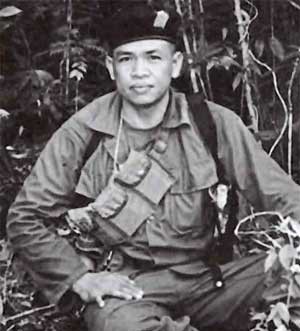
สมเพียร เอกสมญา

| name = สมเพียร เอกสมญา
| honorific_suffix = เครื่องราชอิสริยาภรณ์อันมีเกียรติยศยิ่งมงกุฎไทย|ป.ม., เครื่องราชอิสริยาภรณ์อันเป็นที่เชิดชูยิ่งช้างเผือก|ต.ช., เหรียญรามมาลาเข็มกล้ากลางสมร|ร.ม.ก.
| honorific_prefix = พลตำรวจเอก
| image = สมเพียร เอกสมญา.jpg
| caption = สมเพียรในปี 2513
| birth_date = เนี้ยบ แซ่เจ่ง
| birth_place = จังหวัดสงขลา ประเทศไทย
| death_place = จังหวัดยะลา ประเทศไทย
| nationality = ไทย
| known_for = เสียชีวิตระหว่างการปราบปรามพวกก่อความไม่สงบในจังหวัดยะลา และการทำเรื่องย้ายที่ไม่สำเร็จ
| occupation = ตำรวจ
| spouse = พิมพ์ชนา ภูวพงษ์พิทักษ์
| children = ชุมพล เอกสมญาเสรฐวุฒิ เอกสมญาอรรถพร เอกสมญาส.ต.อ.โรจนินทร์ ภูวพงศ์พิทักษ์
| allegiance = สำนักงานตำรวจแห่งชาติ ตำรวจภูธรภาค 9
| serviceyears = พ.ศ. 2513 – 2553
| rank = ไฟล์:RTP OF-5 (Police Colonel).svg|15px พันตำรวจเอก (พ.ศ. 2550)ไฟล์:RTP OF-9 (Police General).svg|15px พลตำรวจเอก (พ.ศ. 2553)
| battles = ความไม่สงบในชายแดนภาคใต้ของประเทศไทย 1 ปี 'จ่าเพียร' สิ้นวีรบุรุษขาเหล็ก...เขาบูโด
พลตำรวจเอก สมเพียร เอกสมญา (6 พฤศจิกายน พ.ศ. 2493ชาวยะลาร่วมพิธีรดน้ำศพผกก.สมเพียรแน่นวัด.html ชาวยะลาร่วมพิธีรดน้ำศพผกก.สมเพียรแน่นวัด จาก คมชัดลึก – 12 มีนาคม พ.ศ. 2553) เคยดำรงตำแหน่งผู้กำกับสถานีตำรวจภูธรบันนังสตา จังหวัดยะลา รับราชการตำรวจตั้งแต่เป็น สิบตำรวจตรี จนถึงยศพันตำรวจเอก ได้ฉายาว่า"จ่าเพียร นักสู้แห่งเทือกเขาบูโด"และ"จ่าเพียร ขาเหล็ก" จากการปฏิบัติหน้าที่อยู่ในพื้นที่จังหวัดชายแดนภาคใต้เป็นเวลากว่า 40 ปี เขาได้รับเลื่อนขั้นเป็นพลตำรวจเอกหลังจากเสียชีวิต และเกิดเป็นประเด็นขึ้นมาหลังทราบว่าเขาพยายามขอย้ายแต่ไม่ได้
== ประวัติ ==
สมเพียร เป็นบุตรคนที่ 4 ใน 10 คน ของไกร ชาวบ้านวังใหญ่ จังหวัดสงขลา กับโกว แซ่เจ่ง ชาวจีนอพยพมาจากไหหลำ เมื่อแรกเกิดมีชื่อว่า "เนี้ยบ"ปณัสย์ พุ่มริ้ว, เรื่องจากปก, นิตยสาร ฅ คน ปีที่ 5 ฉบับที่ 6 (54) เมษายน พ.ศ. 2553 หน้า 34-63 เกิดที่ตำบลวังใหญ่ อำเภอเทพา จังหวัดสงขลาเนชั่นสุดสัปดาห์, ปีที่ 18 ฉบับที่ 929, 19 มีนาคม 2553 หน้า 8-9 จบการศึกษาระดับมัธยมศึกษาตอนต้นจากโรงเรียนมัธยมเทพา มัธยมศึกษาตอนปลายจากสำนักงานส่งเสริมการศึกษานอกระบบและการศึกษาตามอัธยาศัย|ศูนย์การศึกษานอกโรงเรียนจังหวัดนครศรีธรรมราช (ปัจจุบันคือ สำนักงาน กศน. จังหวัดนครศรีธรรมราช) ประวัติ พล.ต.อ. สมเพียรจากเว็บไซต์ของนายณรงค์ ชื่นนิรันดร์ ต่อมาเข้าเรียนที่โรงเรียนตำรวจภูธร 9 จังหวัดยะลา เมื่อ พ.ศ. 2513 (นพต. รุ่น 15) เริ่มต้นชีวิตรับราชการตำรวจที่สถานีตำรวจภูธรบันนังสตา จังหวัดยะลา ซึ่งในขณะนั้น พื้นที่ดังกล่าวเป็นเขตเคลื่อนไหวของขบวนการโจรก่อการร้ายแบ่งแยกดินแดน ทั้งพรรคคอมมิวนิสต์มลายา|โจรจีนคอมมิวนิสต์ ขบวนการโจรก่อการร้าย และกลุ่มผู้ก่อความไม่สงบ เคยผ่านการยิงปะทะมาแล้วนับร้อยครั้ง สามารถสังหารฝ่ายตรงข้าม ยึดอาวุธปืน และที่พักเป็นจำนวนมาก ซึ่งผลในการนำกำลังเข้าปะทะกับโจรก่อการร้ายดังกล่าว ทำให้ได้รับบาดเจ็บทั้งเล็กน้อยและสาหัสถึง 8 ครั้ง จ่าเพียร ยอดมือปราบแห่งบันนังสตา บุรุษผู้พิทักษ์สันติราษฎร์ สารคดี จ่าเพียร
เมื่อปี พ.ศ. 2519 จ่าสิบตรี สมเพียร เปิดฉากยิงปะทะกับขบวนการโจรก่อการร้าย กลุ่มนายลาเตะ เจาะปันตัง ที่จับตัวตำรวจและครอบครัวไปเรียกค่าไถ่ที่เทือกเขาเจาะปันตัง อำเภอบันนังสตา ผลจากการปะทะเขาถูกสะเก็ดระเบิดที่ขาซ้ายและหน้าอก ได้รับบาดเจ็บสาหัสถูกส่งรักษาตัว ณ โรงพยาบาลศูนย์ยะลา และจากการปะทะในครั้งนี้ทำให้ขาข้างซ้ายแทบพิการ บทสัมภาษณ์สุดท้าย พ.ต.อ.สมเพียร เอกสมญา...อยากให้ผู้บังคับบัญชารับรู้ว่าพวกเราทำงานกันอย่างไร สำนักข่าวอิศรา
ปี พ.ศ. 2526 ยิงปะทะกับขบวนการโจรก่อการร้าย กลุ่มนายคอเดร์ แกแตะ กับพวกประมาณ 30 คนที่อำเภอสะบ้าย้อย จังหวัดสงขลา ถูกยิงที่ต้นขาขวากระสุนฝังใน
ปี พ.ศ. 2550 สมเพียร กลับสู่บันนังสตา มารับตำแหน่ง ผกก.สภ.บันนังสตา ติดยศ พ.ต.อ. ในขณะที่แผ่นดินกำลังลุกเป็นไฟ กลุ่มก่อความไม่สงบในพื้นที่ สามารถจัดตั้งแนวร่วมฯ และกองกำลังรบขนาดเล็ก (RKK) เพื่อใช้ซุ่มโจมตีเจ้าหน้าที่ ให้ได้รับความสูญเสียเป็นจำนวนมาก ประชาชนผู้บริสุทธิ์ เจ้าหน้าที่ตำรวจ ทหาร ถูกลอบยิง วางระเบิด ฆ่าตัดคอ ล้มตายเป็นใบไม้ร่วง นับเป็นงานที่หนักและท้าทายอย่างมาก แม้รูปแบบการก่อความไม่สงบของกลุ่มคนร้ายได้ปรับเปลี่ยนไปจากเมื่อเกือบ 30 ปีที่แล้วมาก แต่อาศัยเป็นผู้ชำนาญในพื้นที่มาก่อน และมีแหล่งข่าวเก่าที่เคยทำงานร่วมกันในอดีต จึงไม่เกินความสามารถที่จะที่จะสืบเสาะหาแหล่งกบดาน และติดตามความเคลื่อนไหวของกลุ่มก่อความไม่สงบ และหลังจากเข้ามารับตำแหน่งผู้กำกับสถานีตำรวจภูธรบันนังสตาได้ไม่นาน วันที่ 1 สิงหาคม 2550 ได้ นำกำลังเจ้าหน้าที่ตำรวจในสังกัดเข้าปิดล้อมตรวจค้น และยิงปะทะกับกลุ่มโจรก่อการร้ายที่บ้านเตี๊ยะ อำเภอบันนังสตา จังหวัดยะลา กลุ่มสุริมิง เปาะสา ที่ก่อเหตุร้ายในพื้นที่หลายครั้ง ผลการปะทะ ทำให้กลุ่มคนร้ายเสียชีวิต 6 ราย สามารถยึดอาวุธปืนสงครามและยุทธภัณฑ์ได้เป็นจำนวนมาก ครู4ร.ร.ระทึกโจรใต้ปิดทางบึ้มรปภ.ครูปัตตานี wbns.oas.psu.ac.th
วันที่ 18 สิงหาคม 2550 สนธิกำลังเข้าติดตามจับกุมบุคคลเป้าหมายในพื้นที่หมู่บ้านตะโล๊ะซูแม อำเภอกรงปินัง จังหวัดยะลา ได้ยิงปะทะกับกลุ่มโจรก่อการร้าย 5 นาที คนร้ายเสียชีวิต 1 คน ยึดอาวุธปืนพกขนาด 11 มม. 1 กระบอก จับแกนนำเดือนสิงหาคม 2550 narongthai.com
วันที่ 30 ตุลาคม 2550 นำกำลังเจ้าหน้าที่เข้าทำการติดตามจับกุมกลุ่มคนร้าย ที่หมู่ 2 บ้านกือลอง ตลิ่งชัน อ.บันนังสตา จ.ยะลา เกิดการปะทะกับกลุ่มโจรก่อการร้าย ประมาณ 20 นาที ฝ่ายคนร้ายเสียชีวิตใน ที่เกิดเหตุจำนวน 2 ราย ยึดอาวุธปืนพกได้ 1 กระบอก พร้อมยุทธภัณฑ์จำนวนหนึ่ง ดวลเดือด บันนังสตา วิ2โจรใต้ sanook.com วันที่ 31 ตุลาคม พ.ศ. 2550 08:50 น
วันที่ 29 มกราคม 2551 สนธิกำลังร่วมกับฝ่ายทหาร และฝ่ายปกครอง จัดกำลังเข้าไปติดตามจับกุมคนร้ายในพื้นที่ หมู่บ้านบูกาซาแก่ หมู่ 1 ต.บาเจาะ อ.บาเจาะ จ.ยะลา เกิดการยิงปะทะกับกลุ่มโจรก่อการร้าย เป็นเหตุให้ จ.ส.ต.ศรศักดิ์ รักนาย ผบ.หมู่ (ป.) สภ.บันนังสตา ถูกคนร้ายยิงเสียชีวิต และฝ่ายคนร้ายถูกยิงเสียชีวิตจำนวน 1 ราย ทราบชื่อ นายสุไลมาน อภิบาลแบ เป็นผู้ต้องหาสำคัญตามหมายจับของศาล จังหวัดยะลาหลายคดี จับตายอาร์เคเคตำรวจพลีชีพ siangtai.com วันที่ 30 มกราคม 2551
วันที่ 19 เมษายน 2551 โดยในวันที่ 18 เมษายน 2551 ได้รับรายงานจากแหล่งข่าวที่น่าเชื่อถือว่า กลุ่มผู้ก่อความไม่สงบ กลุ่มของนาย หะยีสการียา หะยีสาเมาะ แกนนำสำคัญของกลุ่มก่อความไม่สงบ กับพวกประมาณ 13 คน ได้ปรากฏตัว และหลบซ่อนอยู่ในพื้นที่ บ้านตือระ หมู่ที่ 8 ต.บันนังสตา อ.บันนังสตา จ.ยะลา จึงได้สนธิกำลัง 3 ฝ่าย เข้าทำการปิดล้อมตรวจค้นพื้นที่เป้าหมาย ซึ่งการเข้าไปปฏิบัติการกระทำได้ยากลำบาก เนื่องจากมีแนวร่วมกลุ่มผู้ก่อความไม่สงบอยู่เต็มพื้นที่ และรอบ ๆ จึงได้ปรับเปลี่ยนยุทธวิธี โดยขนย้ายกำลังข้ามแม่น้ำปัตตานี ซึ่งอยู่ตรงข้ามเป้าหมาย เพื่อตัดโอกาสแจ้งข่าว จึงได้ลำเลียงกำลังพลข้ามแม่น้ำปัตตานี โดยใช้แพยางลอยคอเกาะกลุ่มกันไปท่ามกลางกระแสน้ำ ที่เชี่ยวกราก และเสี่ยงอันตรายอย่างยิ่ง จาก การยิงปะทะต่อสู้กับกลุ่มผู้ก่อความไม่สงบ ในสถานการณ์ที่ไม่ได้เปรียบกับฝ่ายตรงข้าม สามารถสังหารฝ่ายตรงข้ามจำนวน 1 ราย ทราบ ชื่อ นายเพาซี อาลีเมาะ แนวร่วมคนสำคัญที่ก่อเหตุมาหลายครั้ง ปิดล้อมโจรใต้ กลุ่ม "สมาน อภิบาลแบ" ขณะรวมตัววางแผนดักซุ่มโจมตีทหารในพื้นที่ อ.บันนังสตา จ.ยะลา wbns.oas.psu.ac.th
วันที่ 23 พฤษภาคม 2551 ได้สนธิกำลังเข้าไปติดตามจับกุมคนร้ายในพื้นที่บ้านบาเจาะ หมู่ 2 ต.บาเจาะ อ.บันนังสตา จ.ยะลา และเกิดการยิงปะทะต่อสู้กัน เป็นเหตุให้คนร้ายเสียชีวิตจำนวน 1 ราย ทราบชื่อ นายมะ แวดอนิ อายุ 24 ปี สามารถยึดอาวุธปืนพกสั้น ขนาด 9 มม. ได้จำนวน 1 กระบอก ตำรวจบาดเจ็บ 8 นาย จนท.วิสามัญฯ โจรใต้ดับคาที่ 1 ศพ ซุ่มยิงทหารเจ็บ 1 นาย songkhlatoday.com 23 พฤษภาคม 2551 12:50 น.
วันที่ 23 มิถุนายน 2551 รับรายงานจากแหล่งข่าวที่น่าเชื่อถือได้ว่า กลุ่มผู้ก่อความไม่สงบ ที่ได้ก่อเหตุซุ่มโจมตีเจ้าหน้าที่ตำรวจตระเวนชายแดน ชุดพลร่ม ซึ่งเป็นเหตุให้เจ้าหน้าที่ตำรวจเสียชีวิตจำนวน 1 นาย และบาดเจ็บจำนวน 5 นาย ได้หลบซ่อนตัวอยู่หลังหมู่บ้านบางกลาง หมู่ที่ 3 ต.บาเจาะ อ.บันนังสตา จ.ยะลา จึงได้สนธิกำลังเจ้าหน้าที่ตำรวจ ทหาร อส. เข้าติดตามจับกุมกลุ่มผู้ก่อความไม่สงบ โดยจัดกำลังชุดปฏิบัติการ 4 ชุด ต่อมาเมื่อเวลา 16.05 น. ชุดปฏิบัติการที่ 3 ได้ยิงปะทะสู้กับกลุ่มของคนร้าย เป็นเหตุให้ฝ่ายตรงข้ามเสียชีวิต 1 ราย ต่อมาชุดปฏิบัติการที่ 2 ยิงปะทะต่อสู้กับกลุ่มคนร้าย เป็นเหตุให้ฝ่ายคนร้ายเสียชีวิตอีก 1 ราย ก่อนขอกำลังสนับสนุนสังหารกลุ่มผู้ก่อความไม่สงบเพิ่มขึ้นอีก 4 ราย ตำรวจได้รับบาดเจ็บ 4 ราย ทหาร-ตร.ปะทะอาร์เคเคที่บันนังสตายะลาโจรดับ 2 boybdream.com 23 มิถุนายน 2551 14:55 น.
== ชีวิตส่วนตัว ==
พล.ต.อ.สมเพียร เมื่อกำเนิดมีชื่อว่า เนี้ยบ แซ่เจ่ง ชื่อจริงว่า สมเพียร ถูกตั้งโดยครู เมื่อครั้งเรียนชั้นประถมที่โรงเรียนวังใหญ่ ส่วนนามสกุล "เอกสมญา" ได้เปลี่ยนเมื่อเข้าเรียนโรงเรียนตำรวจ โดยอาศัยใช้นามสกุลของนายตำรวจผู้ใหญ่ท่านหนึ่ง
พล.ต.อ.สมเพียร สมรสกับ นางสาวพิมพ์ชนา ภูวพงษ์พิทักษ์ บุตรสาวของนายตำรวจโรงพักปันนังสตา เมื่อวันที่ 24 ตุลาคม พ.ศ. 2514พ.ต.อ.สมเพียร เอกสมญา ตายเพราะการโยกย้ายที่ไม่เป็นธรรม, กนก รัตน์วงศ์สกุล, เนชั่นสุดสัปดาห์, ปีที่ 18 ฉบับที่ 929, 19 มีนาคม 2553, คอลัมน์ ชีวิตรื่นรมย์ หน้า 86 มีบุตรชาย 4 คนได้แก่ นายชุมพล เอกสมญา, นายเสรฐวุฒิ เอกสมญา, นายอรรถพร เอกสมญา และ ส.ต.อ.โรจนินทร์ ภูวพงศ์พิทักษ์
จากทำงานในพื้นที่มาอย่างโชกโชนและยาวนาน ทำให้ทางครอบครัวเกิดความวิตกพร้อมทั้งขอให้เปลี่ยนนามสกุลใหม่เป็น "ภูวพงษ์พิทักษ์" เพื่อเป็นสิริมงคล แต่ พล.ต.อ.สมเพียร ได้ขอกลับมาใช้นามสกุลเดิม ส่วนนามสกุลใหม่มีภรรยาและบุตรชายคนที่ 2 - 3 ใช้ จนกระทั่งวันที่ 18 กุมภาพันธ์ 2553 กลุ่มคนร้ายได้ลอบวางระเบิดขึ้นหลายจุดในพื้นที่วางแผนให้ พล.ต.อ.สมเพียร เอกสมญา นำกำลังเดินทางเข้าไป จนถูกคนร้ายระเบิดรถยนต์ที่นั่งคันเดียวกันนี้ ได้รับบาดเจ็บที่ศีรษะเล็กน้อย บริเวณบ้านยีลาปัน หมู่ที่ 11 ต.ตลิ่งชัน อ.บันนังสตา จ.ยะลา บนถนนสาย 410 ยะลา – เบตง สิ้น “วีรบุรุษเทือกเขาบูโด” สะท้อนชีวิตตำรวจน้ำดีถูกจองกรรมชายแดนใต้ "ผู้จัดการออนไลน์"
== ทำการเรื่องย้าย ==
วันที่ 23 กุมภาพันธ์ 2553 พล.ต.อ. สมเพียร เดินทางมาร้องเรียนกับ พล.ต.อ. ปทีป ตันประเสริฐ รักษาการรายนามอธิบดีกรมตำรวจและผู้บัญชาการตำรวจแห่งชาติของไทย|ผู้บัญชาการตำรวจแห่งชาติ และนายอภิสิทธิ์ เวชชาชีวะ นายกรัฐมนตรีไทย|นายกรัฐมนตรี หลังการแต่งตั้งโยกย้ายนายตำรวจระดับรองผบก.-สว.ครั้งที่ผ่านมาว่าไม่ได้รับความเป็นธรรมจากคำสั่งแต่งตั้งโยกย้าย เพราะพล.ต.อ. สมเพียรขอให้ผู้บังคับบัญชาพิจารณาโยกย้ายไปเป็นผกก.สภ.กันตัง จังหวัดตรัง พื้นที่ของตำรวจภูธรภาค 9 ซึ่งมีตำแหน่งว่างอยู่ และเห็นว่าเป็นปีสุดท้ายก่อนที่จะเกษียณราชการในปี พ.ศ. 2553 นี้แล้ว หลังจากที่รับราชการตำรวจตั้งแต่ชั้นประทวนมาเป็นเวลา 40 ปี แต่สุดท้ายไม่ได้รับการพิจารณา โดยไม่ทราบเหตุผลชัดเจน จนต้องร้องเรียนเรื่องนี้ให้รัฐบาลรับทราบ โผล่อีก! ผกก.บันนังสตา ร้องโยกย้ายไม่เป็นธรรม โดย ASTVผู้จัดการ 23 กุมภาพันธ์ 2553 15:36 น.เส้นทาง40ปีพล.ต.อ.สมเพียร-เอกสมญาคนกล้าแห่งบันนังสตา.html เส้นทาง 40 ปี "พล.ต.อ.สมเพียร เอกสมญา" คนกล้าแห่งบันนังสตา จาก กรุงเทพธุรกิจ วันที่ 13 มีนาคม 2553 14:04
เพื่อขอความเป็นธรรมกรณีไม่ได้รับการพิจารณาแต่งตั้งโยกย้าย และขอความเป็นธรรมให้ข้าราชการตำรวจที่มีผลงานในจังหวัดชายแดนภาคใต้ผ่านศูนย์รับเรื่องร้องทุกข์ ทำเนียบรัฐบาล โดย พล.ต.อ. สมเพียร กล่าวว่า ตนได้ทำหนังสือผ่าน พล.ต.อ. อดุลย์ แสงสิงแก้ว ที่ปรึกษา สบ.10 เพื่อขอย้ายไปเป็นผู้กำกับสถานีตำรวจภูธร อ.กันตัง จ.ตรัง ซึ่งทราบจากสื่อมวลชนว่ารายชื่อของตนได้มีการบรรจุในบัญชีการแต่งตั้งโยกย้ายในกองบัญชาการตำรวจภูธรภาค 9 แล้ว แต่ปรากฏว่าเมื่อถึงเวลาทางภาค 9 กลับไม่ยินยอม กลับมีชื่อนายตำรวจคนอื่นไปรับตำแหน่งผู้กำกับสถานีตำรวจภูธร อ.กันตัง แทน ทั้งที่ก่อนหน้านี้ตำแหน่งดังกล่าวว่างอยู่ ทางผู้บังคับบัญชาส่วนใหญ่ไม่ขัดข้องที่จะให้ตนไปรับตำแหน่ง แต่เมื่อถึงเวลาตนกลับไม่ได้รับการพิจารณา ทั้งที่รับราชการในพื้นที่จังหวัดชายแดนภาคใต้มา 30 ปี และเหลือชีวิตราชการอีกเพียง 18 เดือน จะขอย้ายกลับไปพักผ่อนกับครอบครัวบ้างกลับไม่ได้รับการพิจารณา
กระแสข่าวกล่าวว่า เดิมผู้บังคับบัญชากำหนดให้ พล.ต.อ. สมเพียร จะมาดำรงตำแหน่งผกก.สภ.กันตัง จังหวัดตรัง แต่ต้องหลีกทางให้กับนายตำรวจอีกคนหนึ่งที่ย้ายมาจาก สภ.หาดสำราญ จังหวัดตรัง โดยจะย้ายพล.ต.อ. สมเพียรไปเป็นผกก.สภ.เมืองตรัง แทนคนเดิมที่ได้เลื่อนตำแหน่งเป็น รอง ผบก.จว.ตรัง ในที่สุดกลับต้องหลีกทางให้นายตำรวจอีกคนหนึ่งที่ถูกผู้บังคับบัญชาต้องการให้ย้ายออกจากตำแหน่งผกก.สภ.หาดใหญ่ จังหวัดสงขลา ไปประจำ สภ.บันนังสตา แต่เนื่องจากนายตำรวจคนนั้นไม่อยากย้ายไปอยู่สามจังหวัดชายแดนภาคใต้ จึงได้วิ่งเต้นกับนักการเมืองในจังหวัดสงขลาและจังหวัดตรังให้ย้ายตนไปเป็นผกก.สภ.เมืองตรังแทน โดย พล.ต.อ. สมเพียรต้องดำรงตำแหน่ง ผกก.สภ.ปันนังสตา ตามเดิม
อย่างไรก็ตาม สำนักงานตำรวจแห่งชาติได้ออกมาชี้แจงว่าคณะกรรมการ ก.ตร. ได้เตรียมพิจารณาข้อเรียกร้องของ พล.ต.อ. สมเพียรในวันที่ 19 มีนาคม พ.ศ. 2553 โดยจะพิจารณาเลื่อนตำแหน่งเป็น รอง ผบก. แต่ พล.ต.อ. สมเพียรได้เสียชีวิตเสียก่อน
== การเสียชีวิต ==
ไฟล์:นายกรัฐมนตรีร่วมพิธีพระราชทานเพลิงศพ พล.ต.อ.สมเพียร เอ - Flickr - Abhisit Vejjajiva (3).jpg|thumb|left|ประชาชนเข้าร่วมพิธีพระราชทานเพลิงศพ พล.ต.อ.สมเพียร เอกสมญา ณ วัดคลองเปล อ.หาดใหญ่ จ.สงขลา เมื่อวันที่ 17 มีนาคม พ.ศ. 2553
วันที่ 12 มีนาคม 2553 ในขณะที่ พล.ต.อ.สมเพียร นั่งรถยนต์กระบะยี่ห้อโตโยต้าไฮลักซ์วีโก้ 4 ประตู สีน้ำตาล หมายเลขทะเบียน กข 9302 ยะลา พร้อมลูกน้อง 3 นาย และอส.คนสนิท อีก 1 นาย คือ ร.ต.ท.กิตติศักดิ์ โรมา รองสว.สส.สภ.บันนังสตา, ด.ต.โสภณ อินทรบวร,ส.ต.ท.ระวิกรณ์ สังข์ศิริ และอส.อับดุลอาซิ กาจะลากี ออกไปติดตามหาข่าวความเคลื่อนไหวของกลุ่มผู้ก่อความไม่สงบ หลังทราบข่าวว่า กลุ่มผู้ก่อความไม่สงบ ได้ออกมาเคลื่อนไหวในพื้นที่ เพื่อเตรียมก่อเหตุร้ายครั้งใหญ่ เมื่อขับรถยนต์มาถึงบริเวณที่เกิดเหตุ มีคนร้ายไม่ทราบกลุ่ม จำนวน 5-8 คน กดระเบิดที่ฝังไว้ และใช้อาวุธสงครามยิงเข้าใส่ จำนวนหลายชุด เกิดการปะทะกันประมาณ 10 นาที เมื่อกำลังเสริมเข้าไปกลุ่มคนร้ายได้ล่าถอยเข้าไปในป่า ทั้งหมดถูกลำเลียงทั้งทางรถยนต์ และทางเฮลิคอปเตอร์เป็นการด่วน แรงระเบิดและคมกระสุนส่งผลให้ พล.ต.อ.สมเพียร ทนพิษบาดแผลไม่ไหวเสียชีวิตที่ รพ.ศูนย์ยะลา สิริอายุ 59 ปี ส่วนลูกน้องคนสนิท 4 นาย บาดเจ็บสาหัส คนร้ายกดบึ้ม! ก่อนยิงซ้ำ “ผกก.บันนังสตา” เสียชีวิตลูกน้องสาหัส 4 โดย ASTVผู้จัดการออนไลน์ 12 มีนาคม 2553 17:43 น. ส่วน ด.ต.โสภณ อินทรบวร เสียชีวิตในเวลาต่อมา ตร.ยะลาออกหมายจับ 2 มือระเบิดรถ “ผกก.สมเพียร” แล้ว โดย ASTVผู้จัดการออนไลน์ 15 มีนาคม 2553 12:23 น. และได้รับพระราชทานยศ "พลตำรวจเอก​" และเครื่องราชอิสริยาภรณ์อันมีเกียรติยศยิ่งมงกุฎไทย ชั้นที่ 1 ประถมาภรณ์มงกุฎไทย เป็นกรณีพิเศษ
ต่อมา เมื่อวันที่ 20 พฤษภาคม พ.ศ. 2554 เจ้าหน้าที่สามารถยิงคนที่ทำ พล.ต.อ.สมเพียร เสียชีวิตได้, เป็นแกนนำระดับสูงชื่อ มะแอ อภิบาลแบ ที่มีคดีอยู่ 28 คดี
== การพระราชทานยศเป็นกรณีพิเศษ ==
หลังจาก พล.ต.อ.สมเพียร เสียชีวิต ทางสำนักงานตำรวจแห่งชาติได้พิจารณาตอบแทนให้เลื่อนขั้น 7 ขั้นยศเป็น "พลตำรวจเอก" ในวันที่ 13 มีนาคม มอบเครื่องราชอิสริยาภรณ์และมอบเงินสวัสดิการตำรวจที่จะช่วยเหลือแก่ครอบครัวผู้เสียชีวิตจำนวนเงิน 3 ล้านบาท พร้อมดูแลการศึกษาของทายาทจนจบระดับปริญญาตรี หรือการรับเข้าทำงานราชการตำรวจต่อไป ซึ่งจะช่วยเหลืออย่างเต็มที่ปูนบำเหน็จ7ขั้น-ผกก.บันนังสตาเป็น-พล.ต.อ-910690.html ปูนบำเหน็จ7ขั้น ผกก.บันนังสตาเป็น พล.ต.อ. sanook.com
หลังจากเกิดเหตุ ชาวบ้านในพื้นที่ อ.บันนังสตา ได้แจ้งข้อมูลข่าวสารมายัง สายด่วน 1880 ของศูนย์อำนวยการบริหารจังหวัดชายแดนภาคใต้ ว่าชุดที่ก่อเหตุลอบวางระเบิดรถ ผกก.สมเพียร คือ กลุ่มของนายมุตา อาลีมามะ แกนนำคนสำคัญที่เคลื่อนไหวอยู่ในพื้นที่ ต.บาเจาะ ต.ตลิ่งชัน และ ต.ตาเนาะปูเต๊ะ อ.บันนังตา และ ชุดสืบสวนสอบสวนของ สภ.บันนังสตา ทราบตัวผู้ก่อเหตุ และได้ขออนุญาตศาลออกหมายจับ นายมะตอแฮ สิแล อายุ 31 ปี อยู่ในพื้นที่ หมู่ที่ 9 ต.ตาเนาะปูเต๊ะ อ.บันนังสตา จ.ยะลา หมายจับเลขที่ 160/50 มีคดีความมั่นคงในการร่วมก่อเหตุความไม่สงบในพื้นที่หลายคดี และนายยูกีบือลี เจ๊ะดีแม อายุ 31 ปี อยู่ หมู่ที่ 4 ต.ตาเนาะปูเต๊ะ อ.บันนังสตา จ.ยะลา หมายจับเลขที่ 121/51 ในคดีร่วมกันฆ่าเจ้าหน้าที่ ทั้งนี้เจ้าหน้าที่ตำรวจ สภ.บันนังสตาได้ออกติดตามไล่ล่าบุคคลทั้งสอง ซึ่งคาดว่ายังคงเคลื่อนไหว หลบซ่อนตัวอยู่ในพื้นที่ ต.ตลิ่งชัน ต.ตาเนาะปูเต๊ะ และเขตร่อยต่อ อ.กรงปินัง จ.ยะลา
วันที่ 17 มีนาคม พ.ศ. 2553 เมื่อเวลา 14.00 น. พระบาทสมเด็จพระปรมินทรมหาภูมิพลอดุลยเดชทรงพระกรุณาโปรดเกล้าโปรดกระหม่อมให้ สมเด็จพระเจ้าอยู่หัวมหาวชิราลงกรณ บดินทรเทพยวรางกูร|สมเด็จพระบรมโอรสาธิราช เจ้าฟ้ามหาวชิราลงกรณ สยามมกุฎราชกุมาร เสด็จพระราชดำเนินแทนพระองค์เพื่อเป็นองค์ประธานในพิธีพระราชทานเพลิงศพ พล.ต.อ.สมเพียร เอกสมญา อดีต ผกก.สภ.บันนังสตา จ.ยะลา ณ วัดคลองเปล ต.คอหงส์ อ.หาดใหญ่ จ.สงขลา ยังความปลื้มปีติให้แก่ครอบครัวของ พล.ต.อ.สมเพียร เป็นล้นพ้น “สมเด็จพระบรมฯ” ทรงเป็นองค์ประธานพระราชทานเพลิงศพ “วีรบุรุษเทือกเขาบูโด” โดย ASTVผู้จัดการออนไลน์ 17 มีนาคม 2553 17:05 น.
== เครื่องราชอิสริยาภรณ์ ==
* (หลังเสียชีวิต)ราชกิจจานุเบกษา, ประกาศสำนักนายกรัฐมนตรี เรื่อง พระราชทานเครื่องราชอิสริยาภรณ์เป็นกรณีพิเศษ, เล่ม ๑๒๗ ตอนที่ ๑๑ ข หน้า ๔, ๑ ตุลาคม ๒๕๕๓
* ราชกิจจานุเบกษา, ประกาศสำนักนายกรัฐมนตรี เรื่อง พระราชทานเครื่องราชอิสริยาภรณ์อันเป็นที่เชิดชูยิ่งช้างเผือกและเครื่องราชอิสริยาภรณ์อันมีเกียรติยศยิ่งมงกุฎไทย, เล่ม ๑๒๓ ตอนที่ ๑๒ ข หน้า ๒๙, ๒๗ มิถุนายน ๒๕๔๙
* ราชกิจจานุเบกษา, แจ้งความสำนักนายกรัฐมนตรี เรื่อง พระราชทานเครื่องราชอิสริยาภรณ์อันมีศักดิ์รามาธิบดี, เล่ม ๙๙ ตอนที่ ๗๖ ง ฉบับพิเศษ หน้า ๒๒, ๓ มิถุนายน ๒๕๒๕
* (ทายาทเป็นผู้รับแทน)ราชกิจจานุเบกษา, ประกาศสำนักนายกรัฐมนตรี เรื่อง พระราชทานเหรียญกล้าหาญ, เล่ม ๑๓๐ ตอนที่ ๑๑ ข หน้า ๔, ๕ เมษายน ๒๕๕๖
* ราชกิจจานุเบกษา, ประกาศสำนักนายกรัฐมนตรี เรื่องพระราชทานเหรียญพิทักษ์เสรีชน, เล่ม ๙๕ ตอนที่ ๘๘ ง ฉบับพิเศษ หน้า ๓๓, ๒๕ สิงหาคม ๒๕๒๑
* ราชกิจจานุเบกษา, แจ้งความสำนักนายกรัฐมนตรี เรื่อง พระราชทานเหรียญราชการชายแดน, เล่ม ๑๐๐ ตอนที่ ๑๓ ง ฉบับพิเศษ หน้า ๖๗, ๔ กุมภาพันธ์ ๒๕๒๖
* ราชกิจจานุเบกษา, ประกาศสำนักนายกรัฐมนตรี เรื่อง พระราชทานเหรียญจักรมาลาและเหรียญจักรพรรดิมาลา, เล่ม ๑๐๔ ตอนที่ ๑๑ ง ฉบับพิเศษ หน้า ๑๕๓, ๒๑ มกราคม ๒๕๓๐
* ราชกิจจานุเบกษา, ประกาศสำนักนายกรัฐมนตรี เรื่อ งพระราชทานเหรียญลูกเสือสรรเสริญ, เล่ม ๑๒๗ ตอนที่ ๑๐ ข หน้า ๔, ๘ กันยายน ๒๕๕๓
== ปฏิกิริยาตอบรับ ==
ในเดือนธันวาคม พ.ศ. 2553 ผู้อำนวยการสำนักวิจัยเอแบคโพลล์ มหาวิทยาลัยอัสสัมชัญ เปิดเผยผลสำรวจกลุ่มตัวอย่างประชาชนอายุมากกว่า 18 ปี ใน 17 จังหวัด จำนวน 2,071 ตัวอย่าง รายงานผลว่า สมเพียร เอกสมญา เป็นบุคคลที่น่าชื่นชมที่สุดแห่งปี 2553 คิดเป็นร้อยละ 69.2 ของผู้ตอบแบบสอบถามโพลยกย่องพล.ต.อ.สมเพียร-บุคคลแห่งปี.html โพลยกย่อง'พล.ต.อ.สมเพียร' บุคคลแห่งปี . กรุงเทพธุรกิจ. (26 ธันวาคม 2553). สืบค้น 31-12-2553.
== อ้างอิง ==
== แหล่งข้อมูลอื่น ==
* บทสัมภาษณ์สุดท้าย พล.ต.อ.สมเพียร เอกสมญา...อยากให้ผู้บังคับบัญชารับรู้ว่าพวกเราทำงานกันอย่างไร จาก ศูนย์ข่าวอิศรา, สถาบันอิศรา, มูลนิธิพัฒนาสื่อมวลชนแห่งประเทศไทย
* รูปภาพพิธีพระราชทานเพลิงศพ ที่ฟลิคเกอร์
* พตอสมเพียรเอกสมญาวีรบุรุษแห่งบันนังสตา พ.ต.อ. สมเพียร เอกสมญา วีรบุรุษแห่งบันนังสตา
หมวดหมู่:ตำรวจชาวไทย
หมวดหมู่:บุคคลจากอำเภอเทพา
หมวดหมู่:ชาวไทยเชื้อสายไหหลำ
หมวดหมู่:ผู้ได้รับเครื่องราชอิสริยาภรณ์ ป.ม.
หมวดหมู่:ผู้ได้รับเครื่องราชอิสริยาภรณ์ ท.ช.
หมวดหมู่:ผู้ได้รับเหรียญรามมาลาเข็มกล้ากลางสมร
หมวดหมู่:ชาวไทยที่ถูกลอบสังหาร
หมวดหมู่:บุคคลจาก กศน.
หมวดหมู่:เสียชีวิตจากอาวุธปืน
หมวดหมู่:เสียชีวิตจากความไม่สงบในชายแดนภาคใต้ของประเทศไทย
หมวดหมู่:บุคคลในประวัติศาสตร์ไทย หลัง พ.ศ. 2544